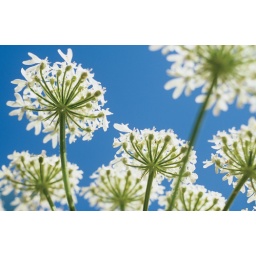
ARWHA9 Close up from below of part of summer flowerhead of Hogweed or Heracleum sphondylium beneath a deep blue sky